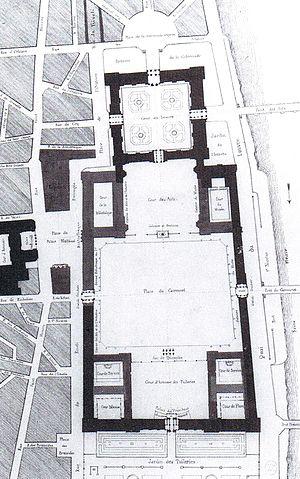
Plan de réunion du Louvre et des Tuileries
La réunion du Louvre et des Tuileries est un projet qui consistait à réunir les deux résidences royales du Louvre et des Tuileries en un seul et même bâtiment palatial.